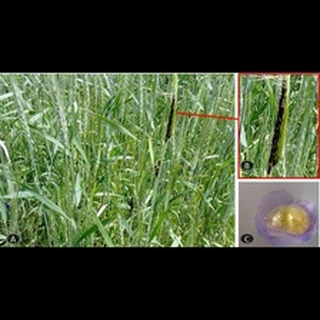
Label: wheat_smut